Rongel Reef

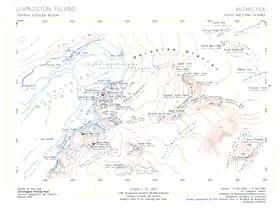
Topographic map of central-eastern Livingston Island featuring Rongel Reef.

Rongel Reef ( 'rif ron-'zhel), is a moraine reef in the Emona Anchorage in the eastern parts of Livingston Island in the South Shetland Islands, Antarctica. The reef emerged during a glacier retreat in the late 20th and early 21st centuries.